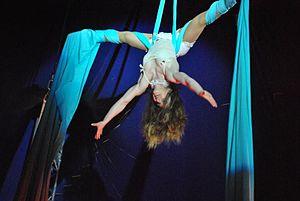
un numéro de tissu aérien
Le tissu aérien est une discipline de cirque qui fait partie des numéros aériens et qui consiste à faire des acrobaties aériennes à l’aide de deux longues bandes de tissu souple accrochées au plafond. Le tissu est un agrès aérien très physique dans lequel les circassiens enchaînent des figures complexes à plusieurs mètres du sol. Il nécessite des bras musclés, car tout mouvement se fait d'abord à la force des bras puis à l'aide de celle des jambes. Il fait partie des techniques de cirque les plus récentes.